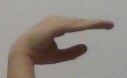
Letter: jeem